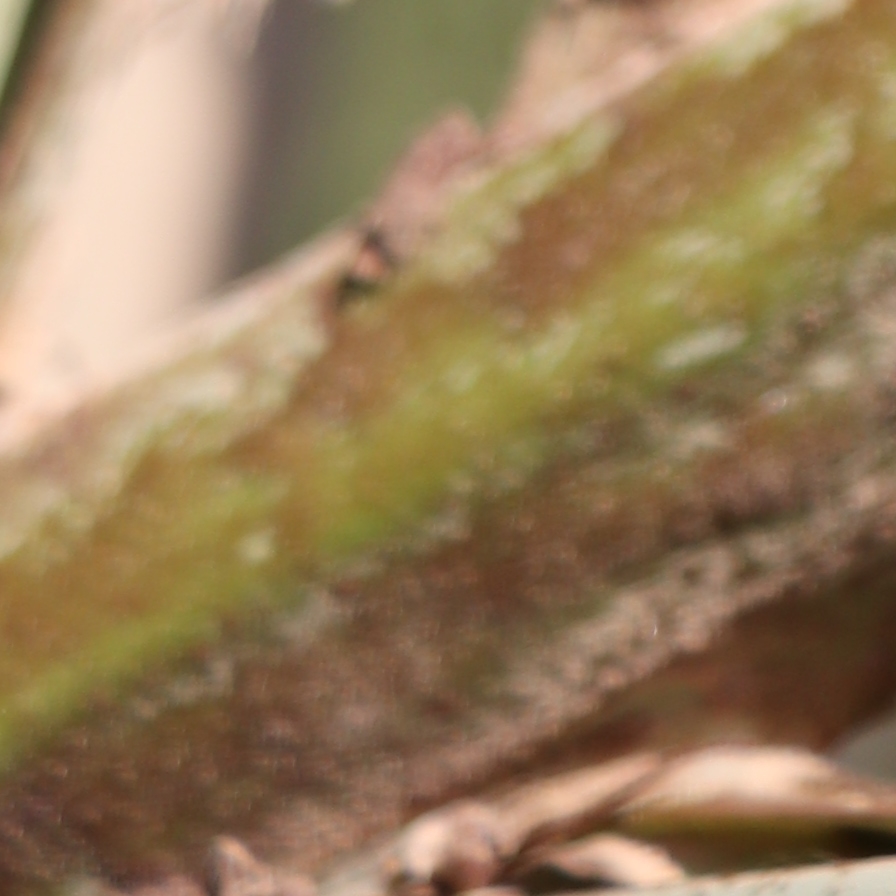
Label: Honey